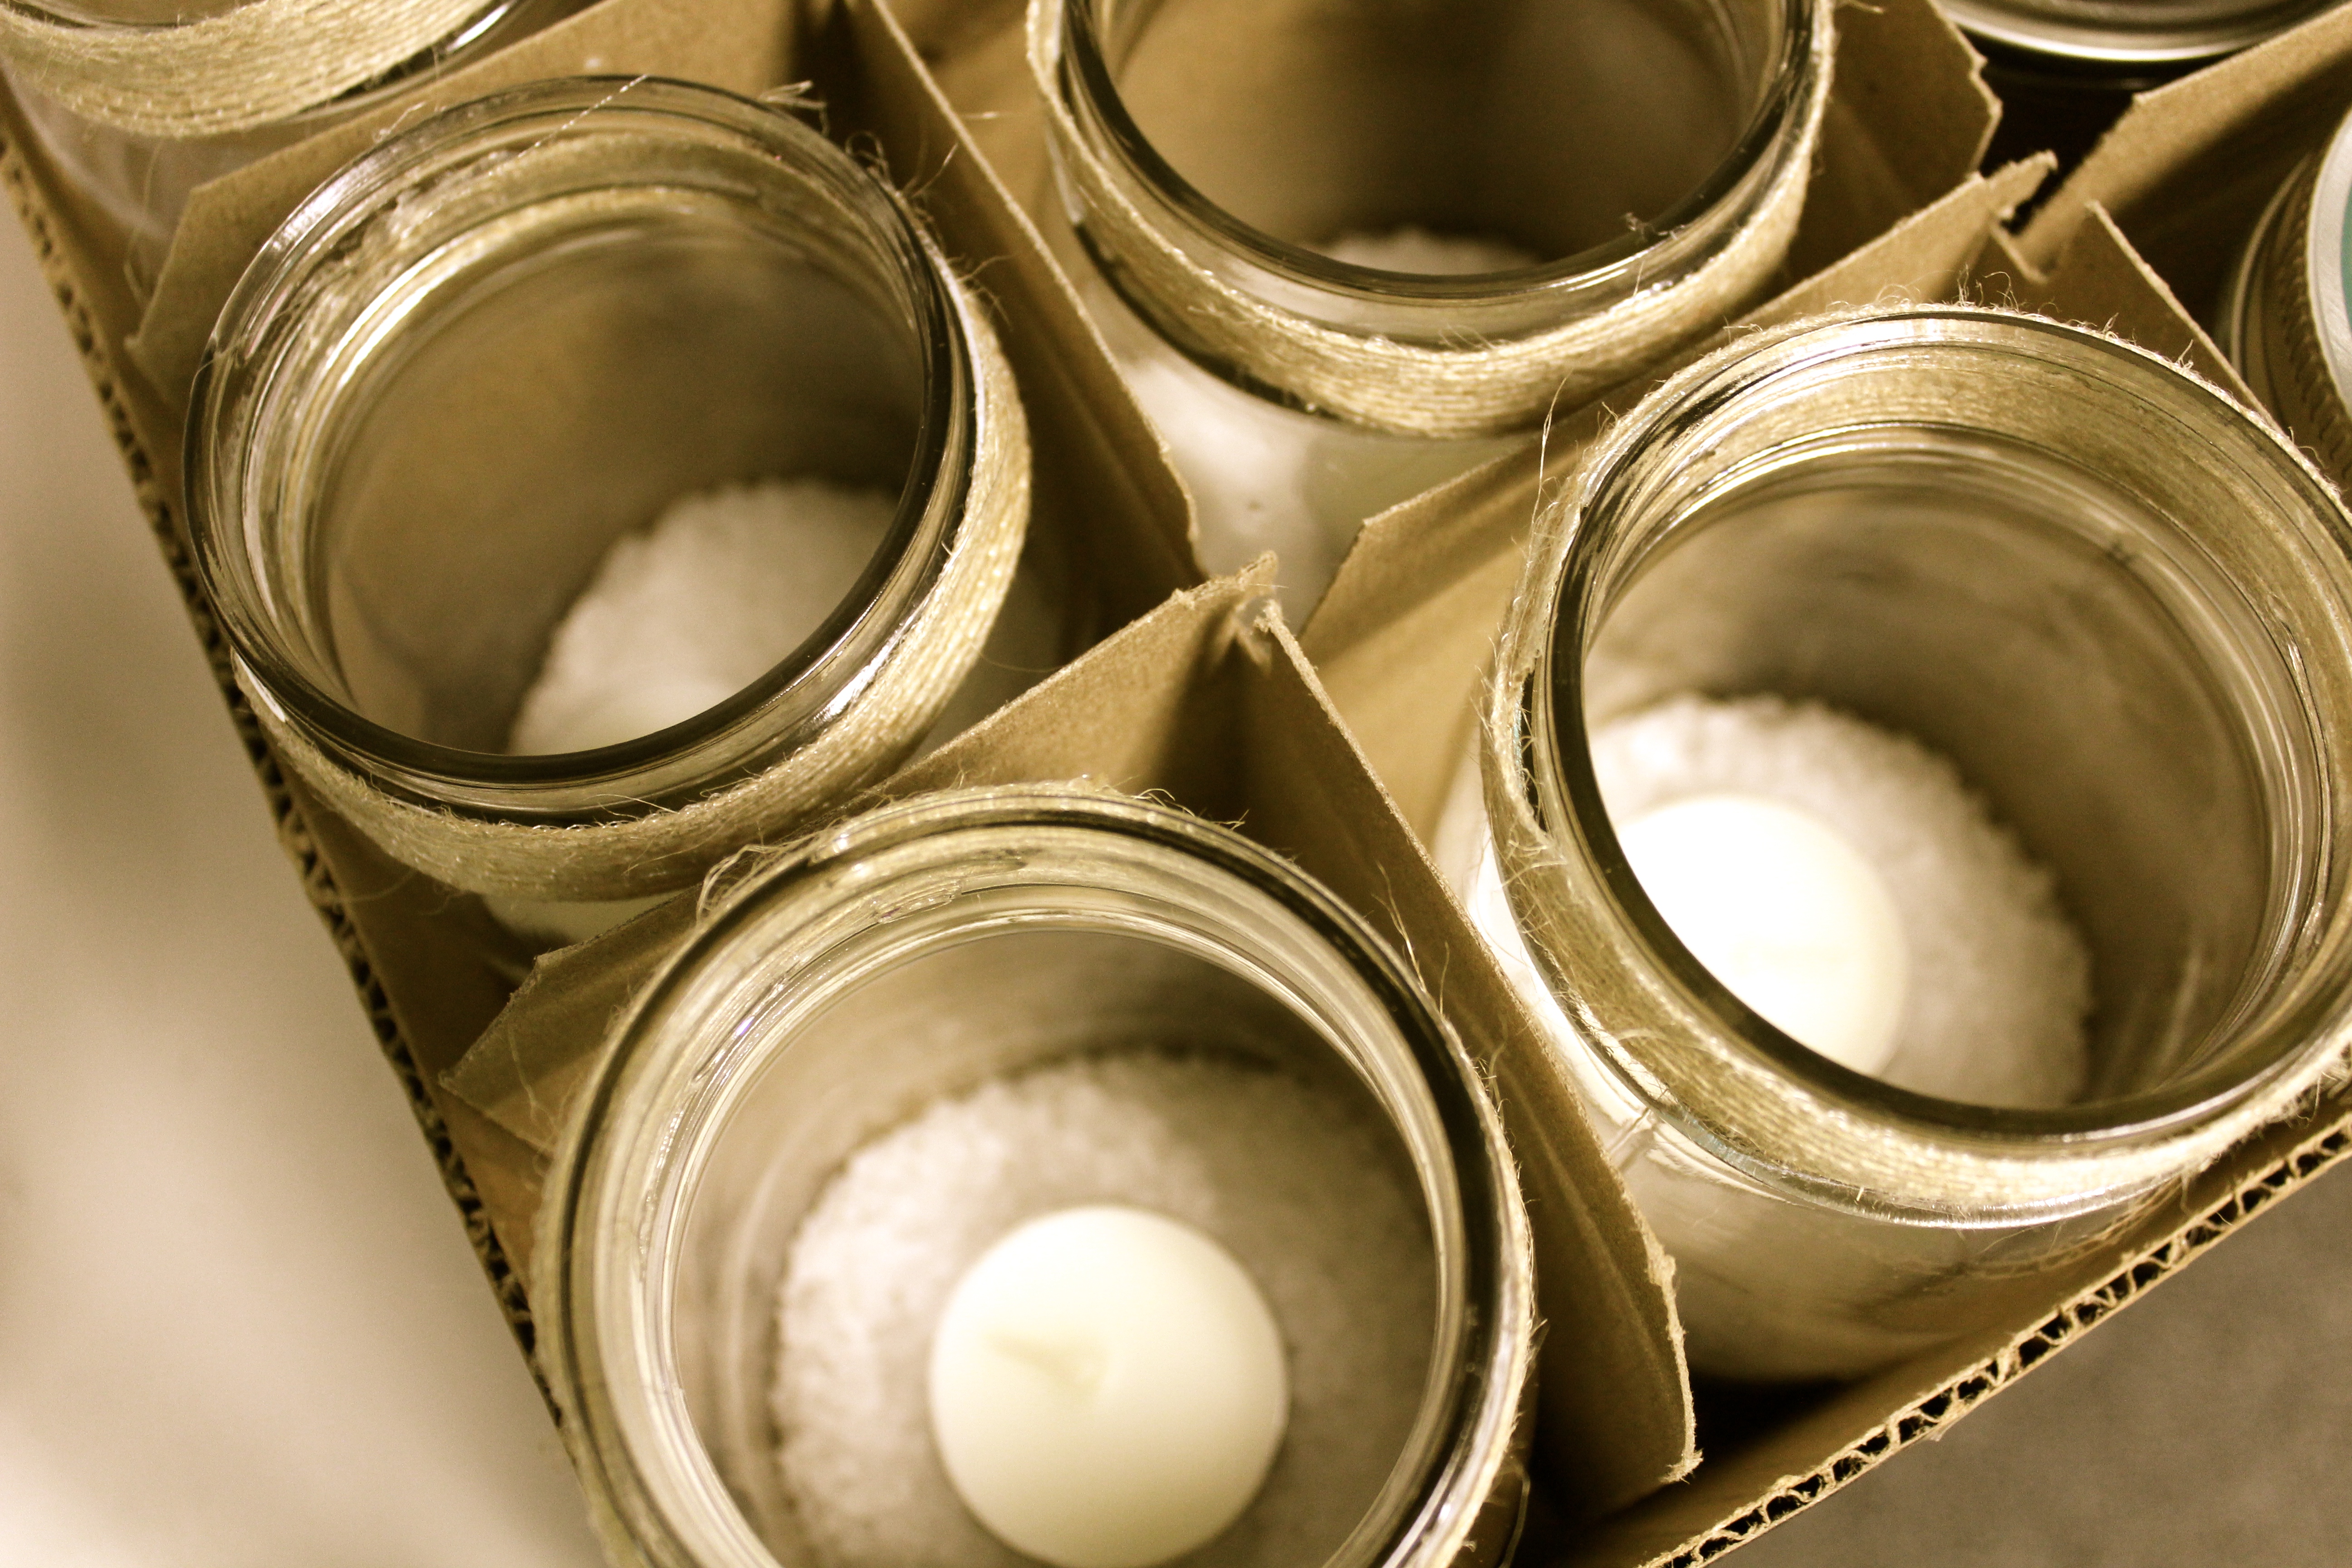
wheel, glass, metal, material, close up, product, candles, jars, containers, macro photography